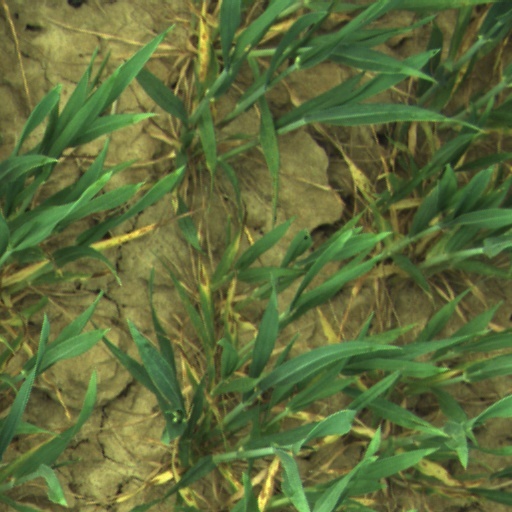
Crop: wheat